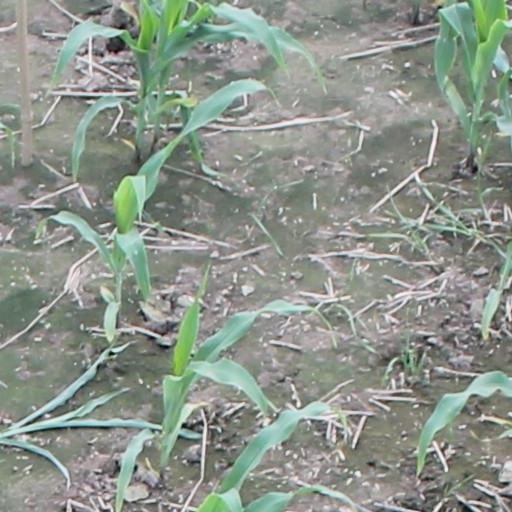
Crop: maize; corn